Dhrubajyoti Phukan

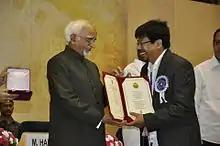
Dhrubajyoti Phukan, receiving the best music director award from the Vice President of India Mohammad Hamid Ansari (59th National Film Awards 2011) at New Delhi.

Dhrubajyoti Phukan is a National Film Award winning musician who has worked as a Music Producer, Music Arranger and Music Programmer in Hindi Films. Widely known as DJ Phukan, he has also worked as a music director for several films.